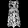
Label: Shirt